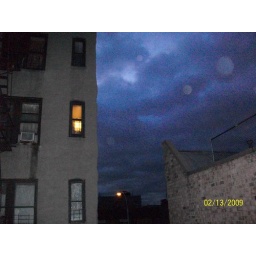
orbs in deep blue sky